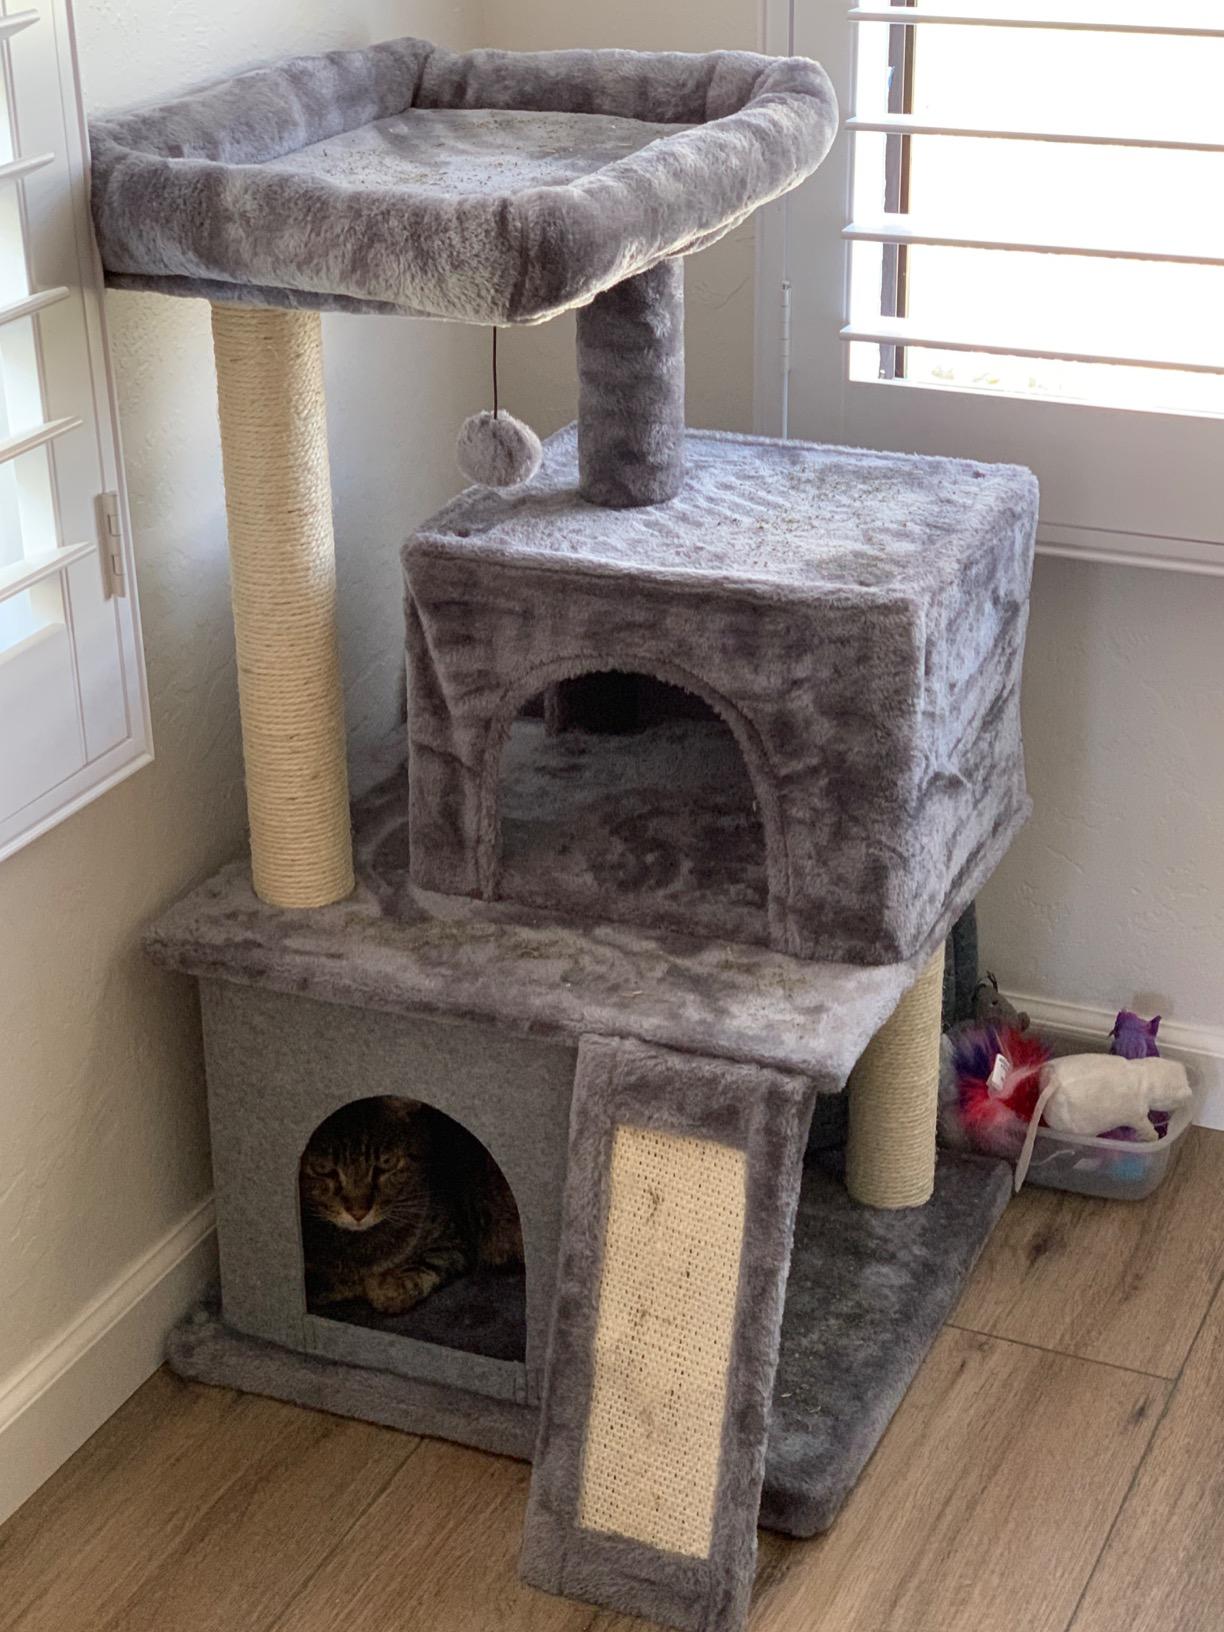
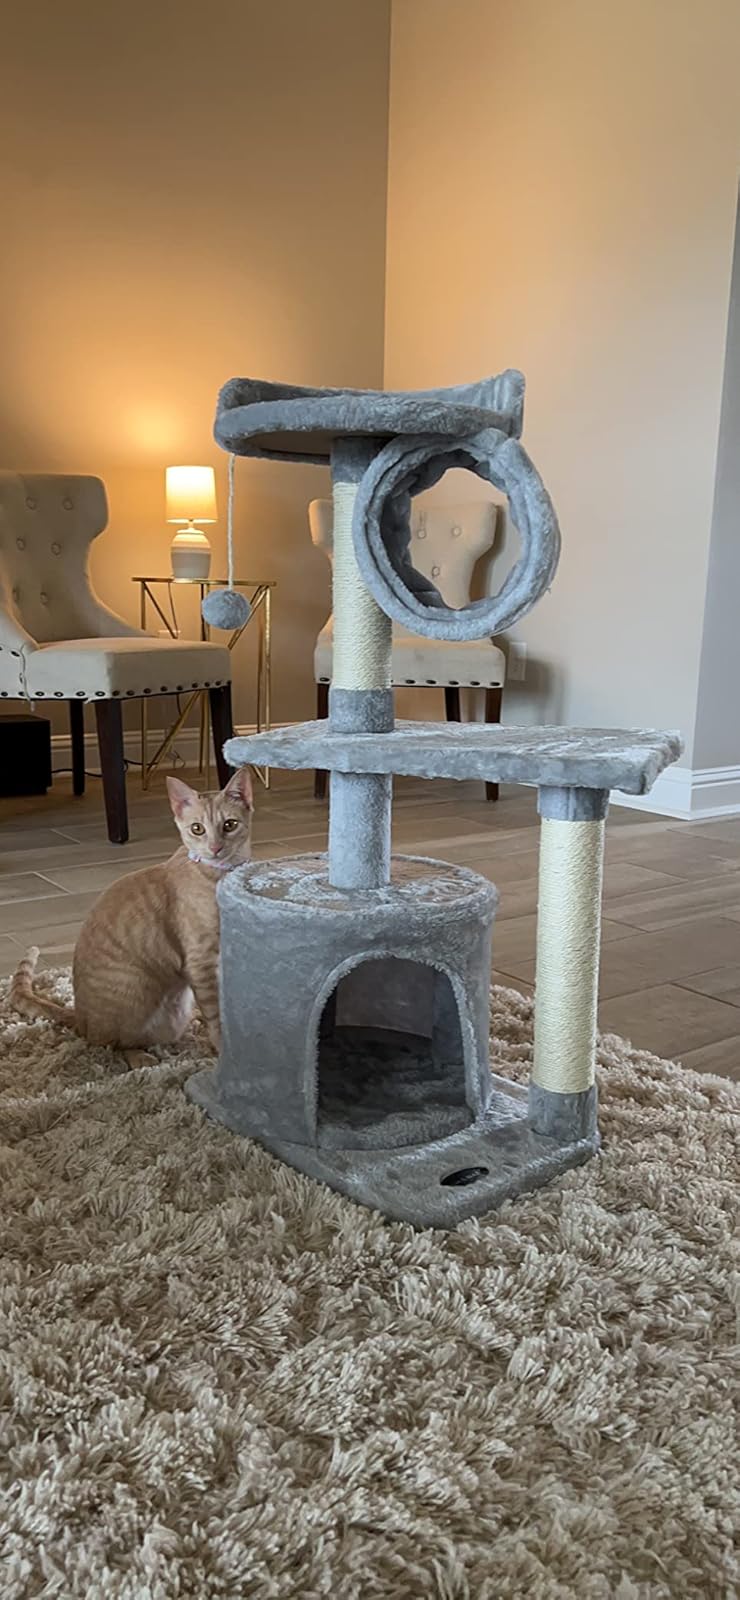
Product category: items_cat tree
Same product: no